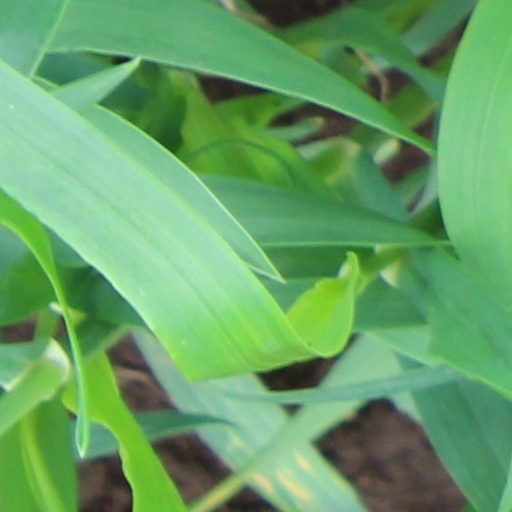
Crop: wheat